1992 World Sportscar Championship

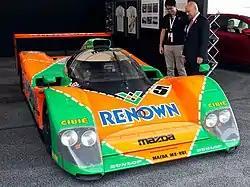
Mazda's MXR-01 with driver Yojiro Terada (right)

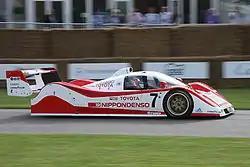
Toyota Team Tom's won one race with the Toyota TS010

In order to be classified for points, a car had to complete 90% of the winner's distance. Further, drivers were required to complete at least 30% of their car's total race distance to qualify for championship points.